General Dynamics F-16 Fighting Falcon variants

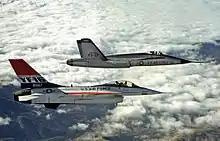
U.S. Air Force YF-16 and YF-17, 1982

Two single-seat YF-16 prototypes were built for the Light Weight Fighter (LWF) competition. The first YF-16 was rolled out at Fort Worth on 13 December 1973 and accidentally accomplished its first flight on 21 January 1974, followed by its scheduled "first flight" on 2 February 1974. The second prototype first flew on 9 March 1974. Both YF-16 prototypes participated in the flyoff against the Northrop YF-17 prototypes, with the F-16 winning the Air Combat Fighter (ACF) competition, as the LWF program had been renamed.